Charles E. Courtney

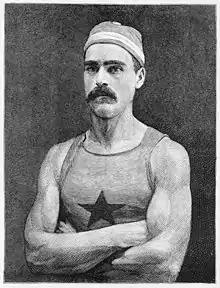
Courtney in 1878

Charles Edward Courtney (November 13, 1849 – July 17, 1920) was an American rower and rowing coach from Union Springs, New York. A carpenter by trade, Courtney was a nationally known amateur rower. Courtney never lost a race as an amateur and finished a total of 88 victories.